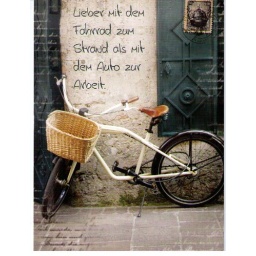
&amp;quot;Rather by bike to the beach than by car to work.&amp;quot; From Cinderblock